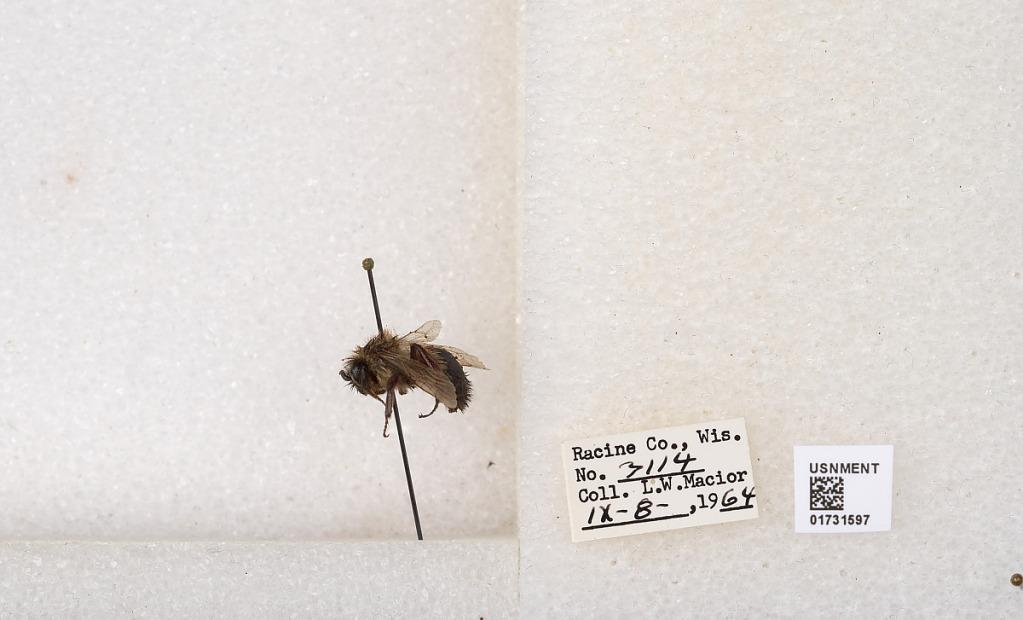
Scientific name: Bombus impatiens Cresson
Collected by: L. Macior
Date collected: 1964-9-8
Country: United States
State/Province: Wisconsin
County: Racine
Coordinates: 42.7261, -87.7828